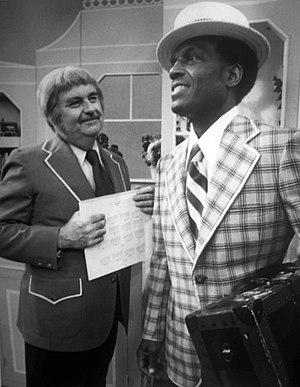
Captain Kangaroo est une émission de télévision américaine pour la jeunesse diffusée quotidiennement du 3 octobre 1955 au 8 décembre 1984 sur le réseau de télévision CBS. Avec presque 30 ans de diffusion continue, elle est à ce jour considérée comme le programme pour enfants ayant la plus longue longévité à la télévision américaine.